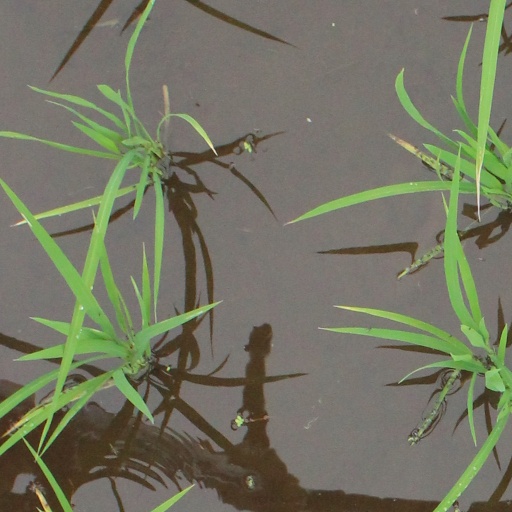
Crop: rice